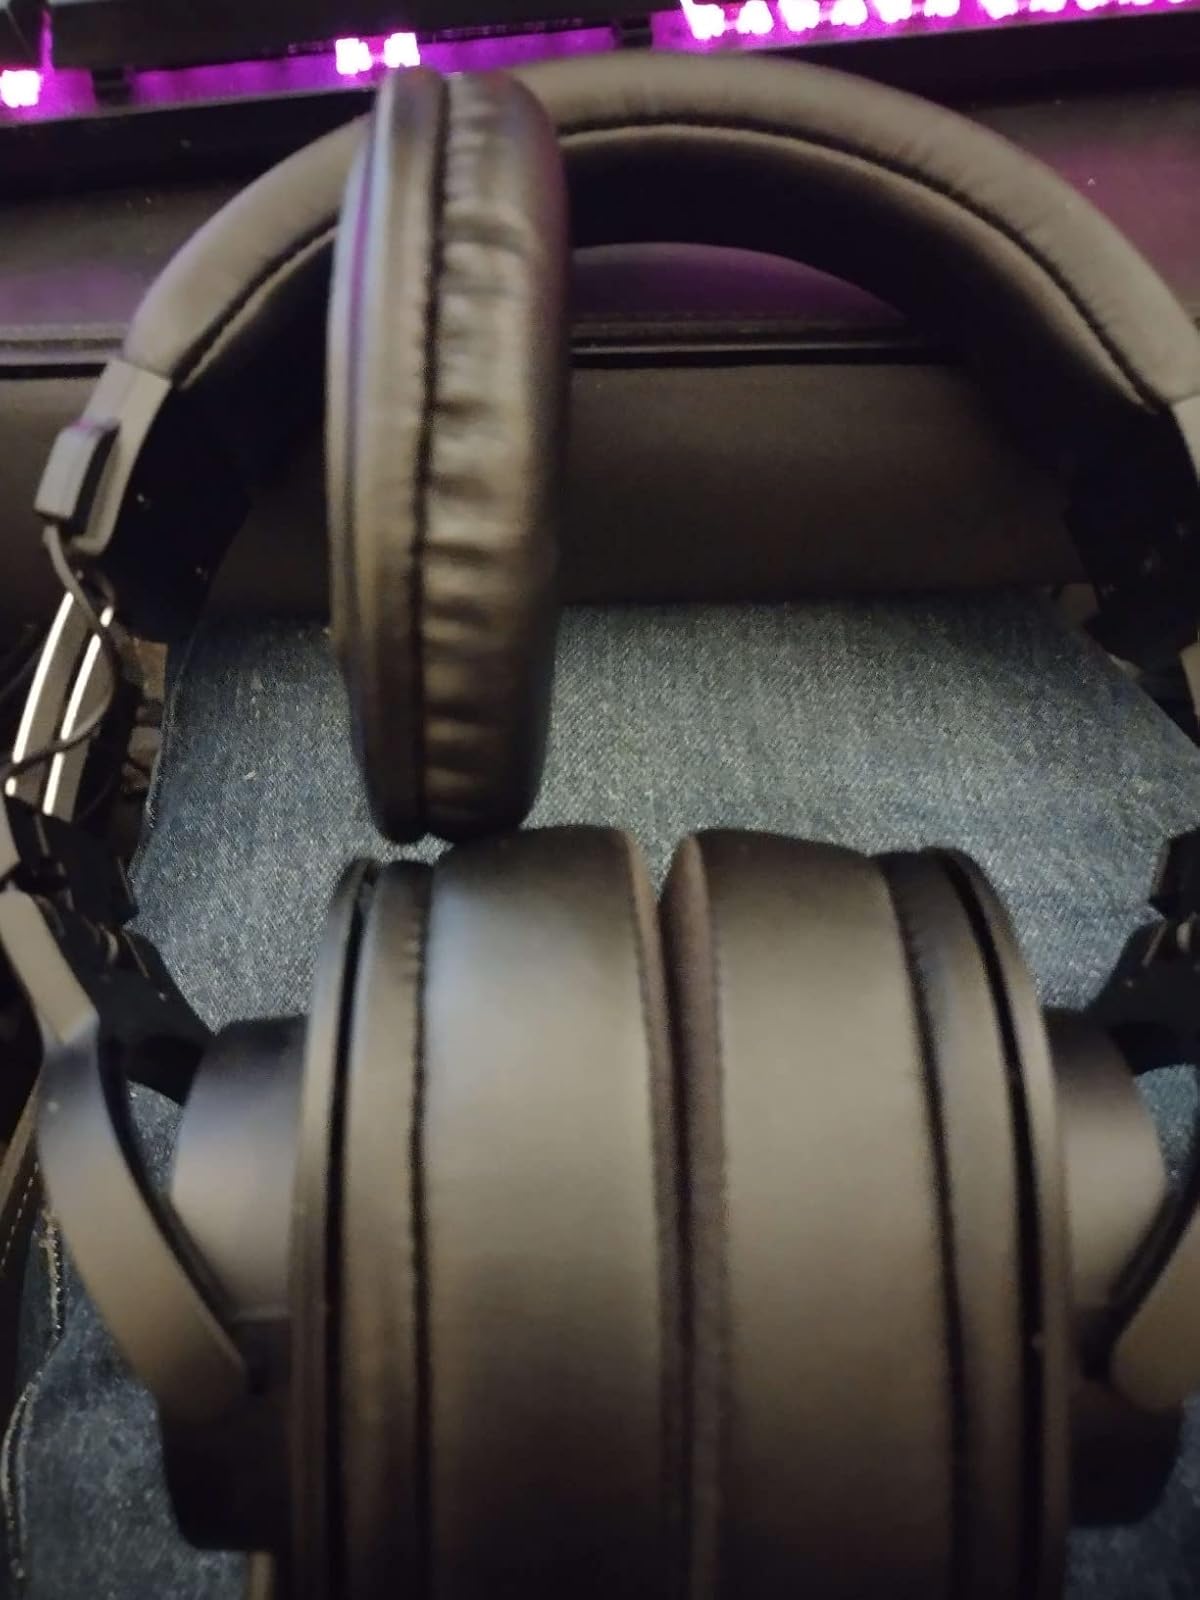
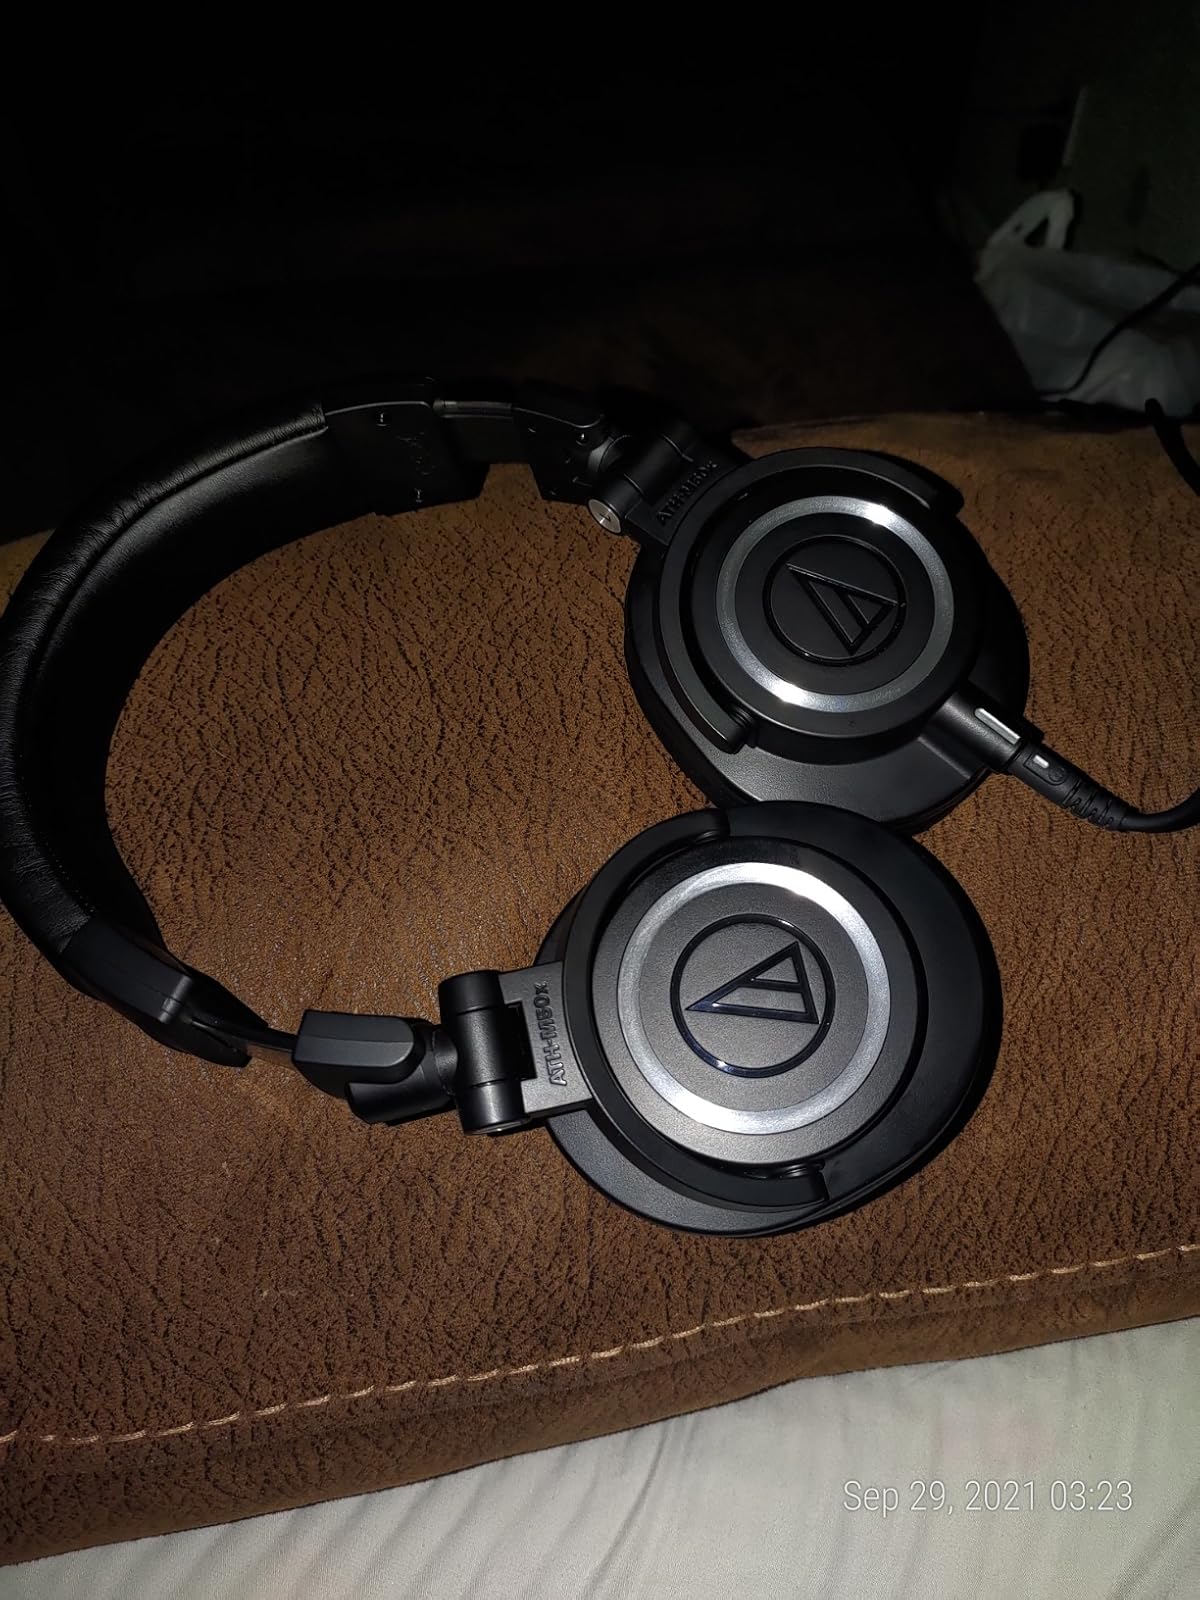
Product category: headphones
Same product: no